The Potash Twins

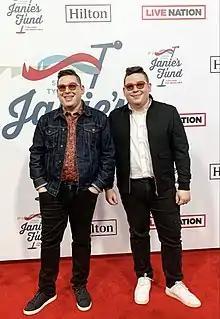
Potash Twins attend Steven Tyler's Grammy Party

Adeev and Ezra Potash (pronounced Poe-tash) professionally known as The Potash Twins are American identical twin musicians and television personalities from Omaha, Nebraska. The twins have hosted several TV shows on Food Network, Bravo TV and Travel Channel. They have performed with John Legend, Diplo, Snoop Dogg, Lil Baby, Jon Batiste, Robert Glasper, Major Lazer and Wynton Marsalis.